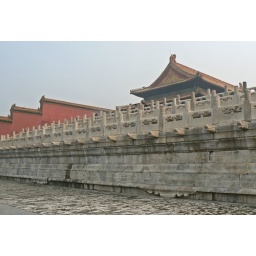
chinha tour beijing forbidden city long block wall with shortj pillars against wall and peaked roof